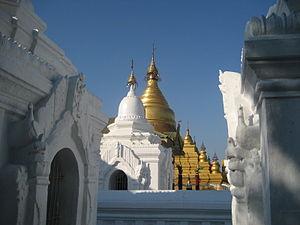
La Pagode Kuthodaw est un ensemble de stûpas bouddhistes situé à Mandalay, en Birmanie. Elle abrite le plus grand livre du monde, le canon bouddhique en pâli, ou Tipitaka, tel qu'approuvé par le cinquième concile bouddhique en 1871. Il est gravé sur 729 stèles de marbre protégées chacune dans une kyauksa gu, ou grotte à inscription, sous un petit stûpa chaulé. Au centre se trouve un stûpa doré, haut de 57 m, construit sur le modèle de la pagode Shwezigon de Nyanung U.